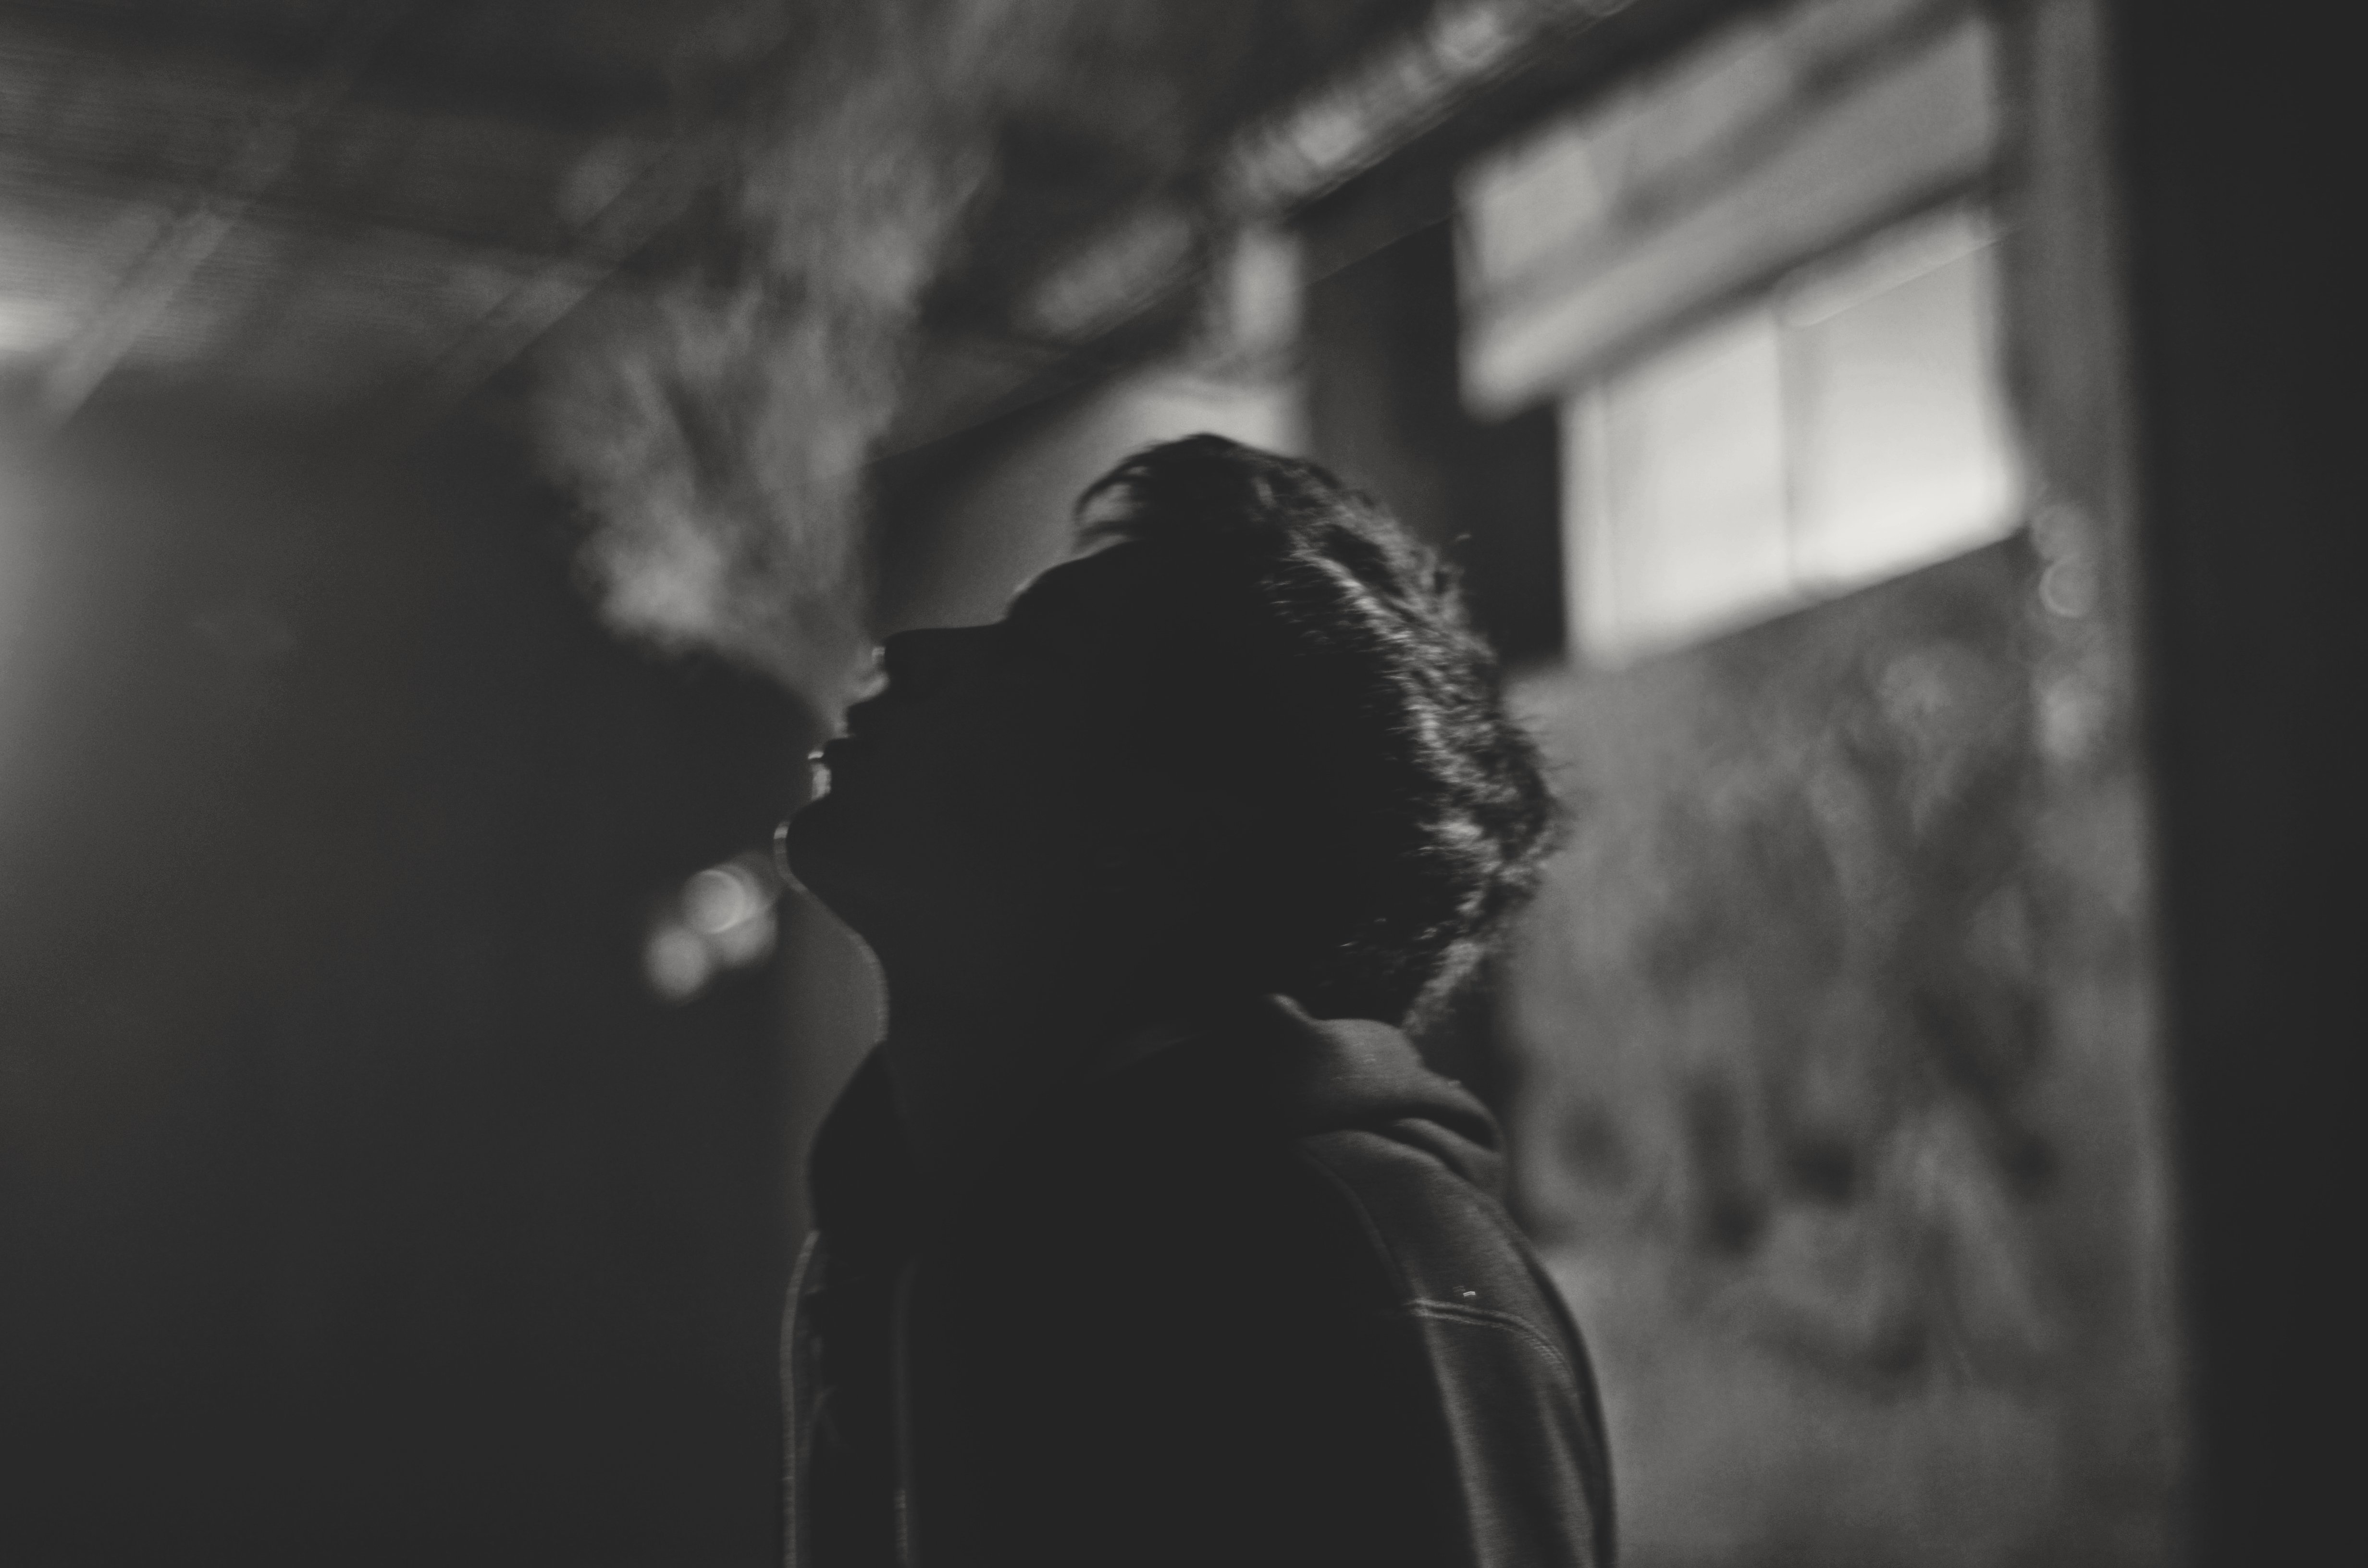
silhouette, light, black and white, white, photography, shadow, darkness, black, monochrome, emotion, interaction, monochrome photography, film noir